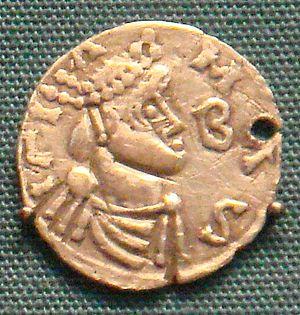
Pièce à l'effigie de Childebert III (694-711). British Museum.
La liste des monarques de France réunit les rois et les empereurs qui ont régné sur la France, au travers des différentes constructions politiques, territoriales et dynastiques qui se succédèrent. Parmi les différents moments de cette royauté française, on distingue l'époque des royaumes francs au haut Moyen Âge, le royaume de France en tant que tel jusqu'à la Révolution française, puis le Premier Empire, la Restauration, la monarchie de Juillet et enfin le Second Empire. Le dernier monarque ayant régné en France est l'empereur Napoléon III, déchu officiellement le 1ᵉʳ mars 1871, après la défaite de Sedan. Jusqu'alors, la France avait toujours été une monarchie ou un empire, hormis durant deux périodes : la Première République, du 22 septembre 1792 au 18 mai 1804, et la Deuxième République, du 24 février 1848 au 2 décembre 1852.
Childebert IV est le roi des Francs de 694 à 711.